2010 UEFA Champions League final

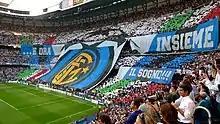
The Inter Milan fans unfurled a huge banner prior to kick-off.

The match was won 2–0 by Inter. Inter employed a counter-attacking strategy that saw them have less possession than Bayern, but Inter were able to comfortably defend their lead. Both goals were scored by Diego Milito, in the 35th and 70th minutes. Milito's first was scored following a long clearance by Inter goalkeeper Júlio César flicked down by Milito to Wesley Sneijder, who returned the pass to Milito to score. Milito's second goal came after he collected a pass from Samuel Eto'o and beat Daniel Van Buyten with the ball. Milito was substituted shortly before the end of the match, allowing him to be applauded by the Inter supporters. After the match, Milito stated the win brought "incredible happiness" and claimed his side deserved its victory. Bayern captain Mark van Bommel conceded Inter was the "most effective team", referring to the success of Inter's counter-attacking tactics. José Mourinho revealed after the match that he would likely resign from Inter to pursue the goal of being the first manager to win the Champions League with three clubs. Reports had linked him with a move to Real Madrid.